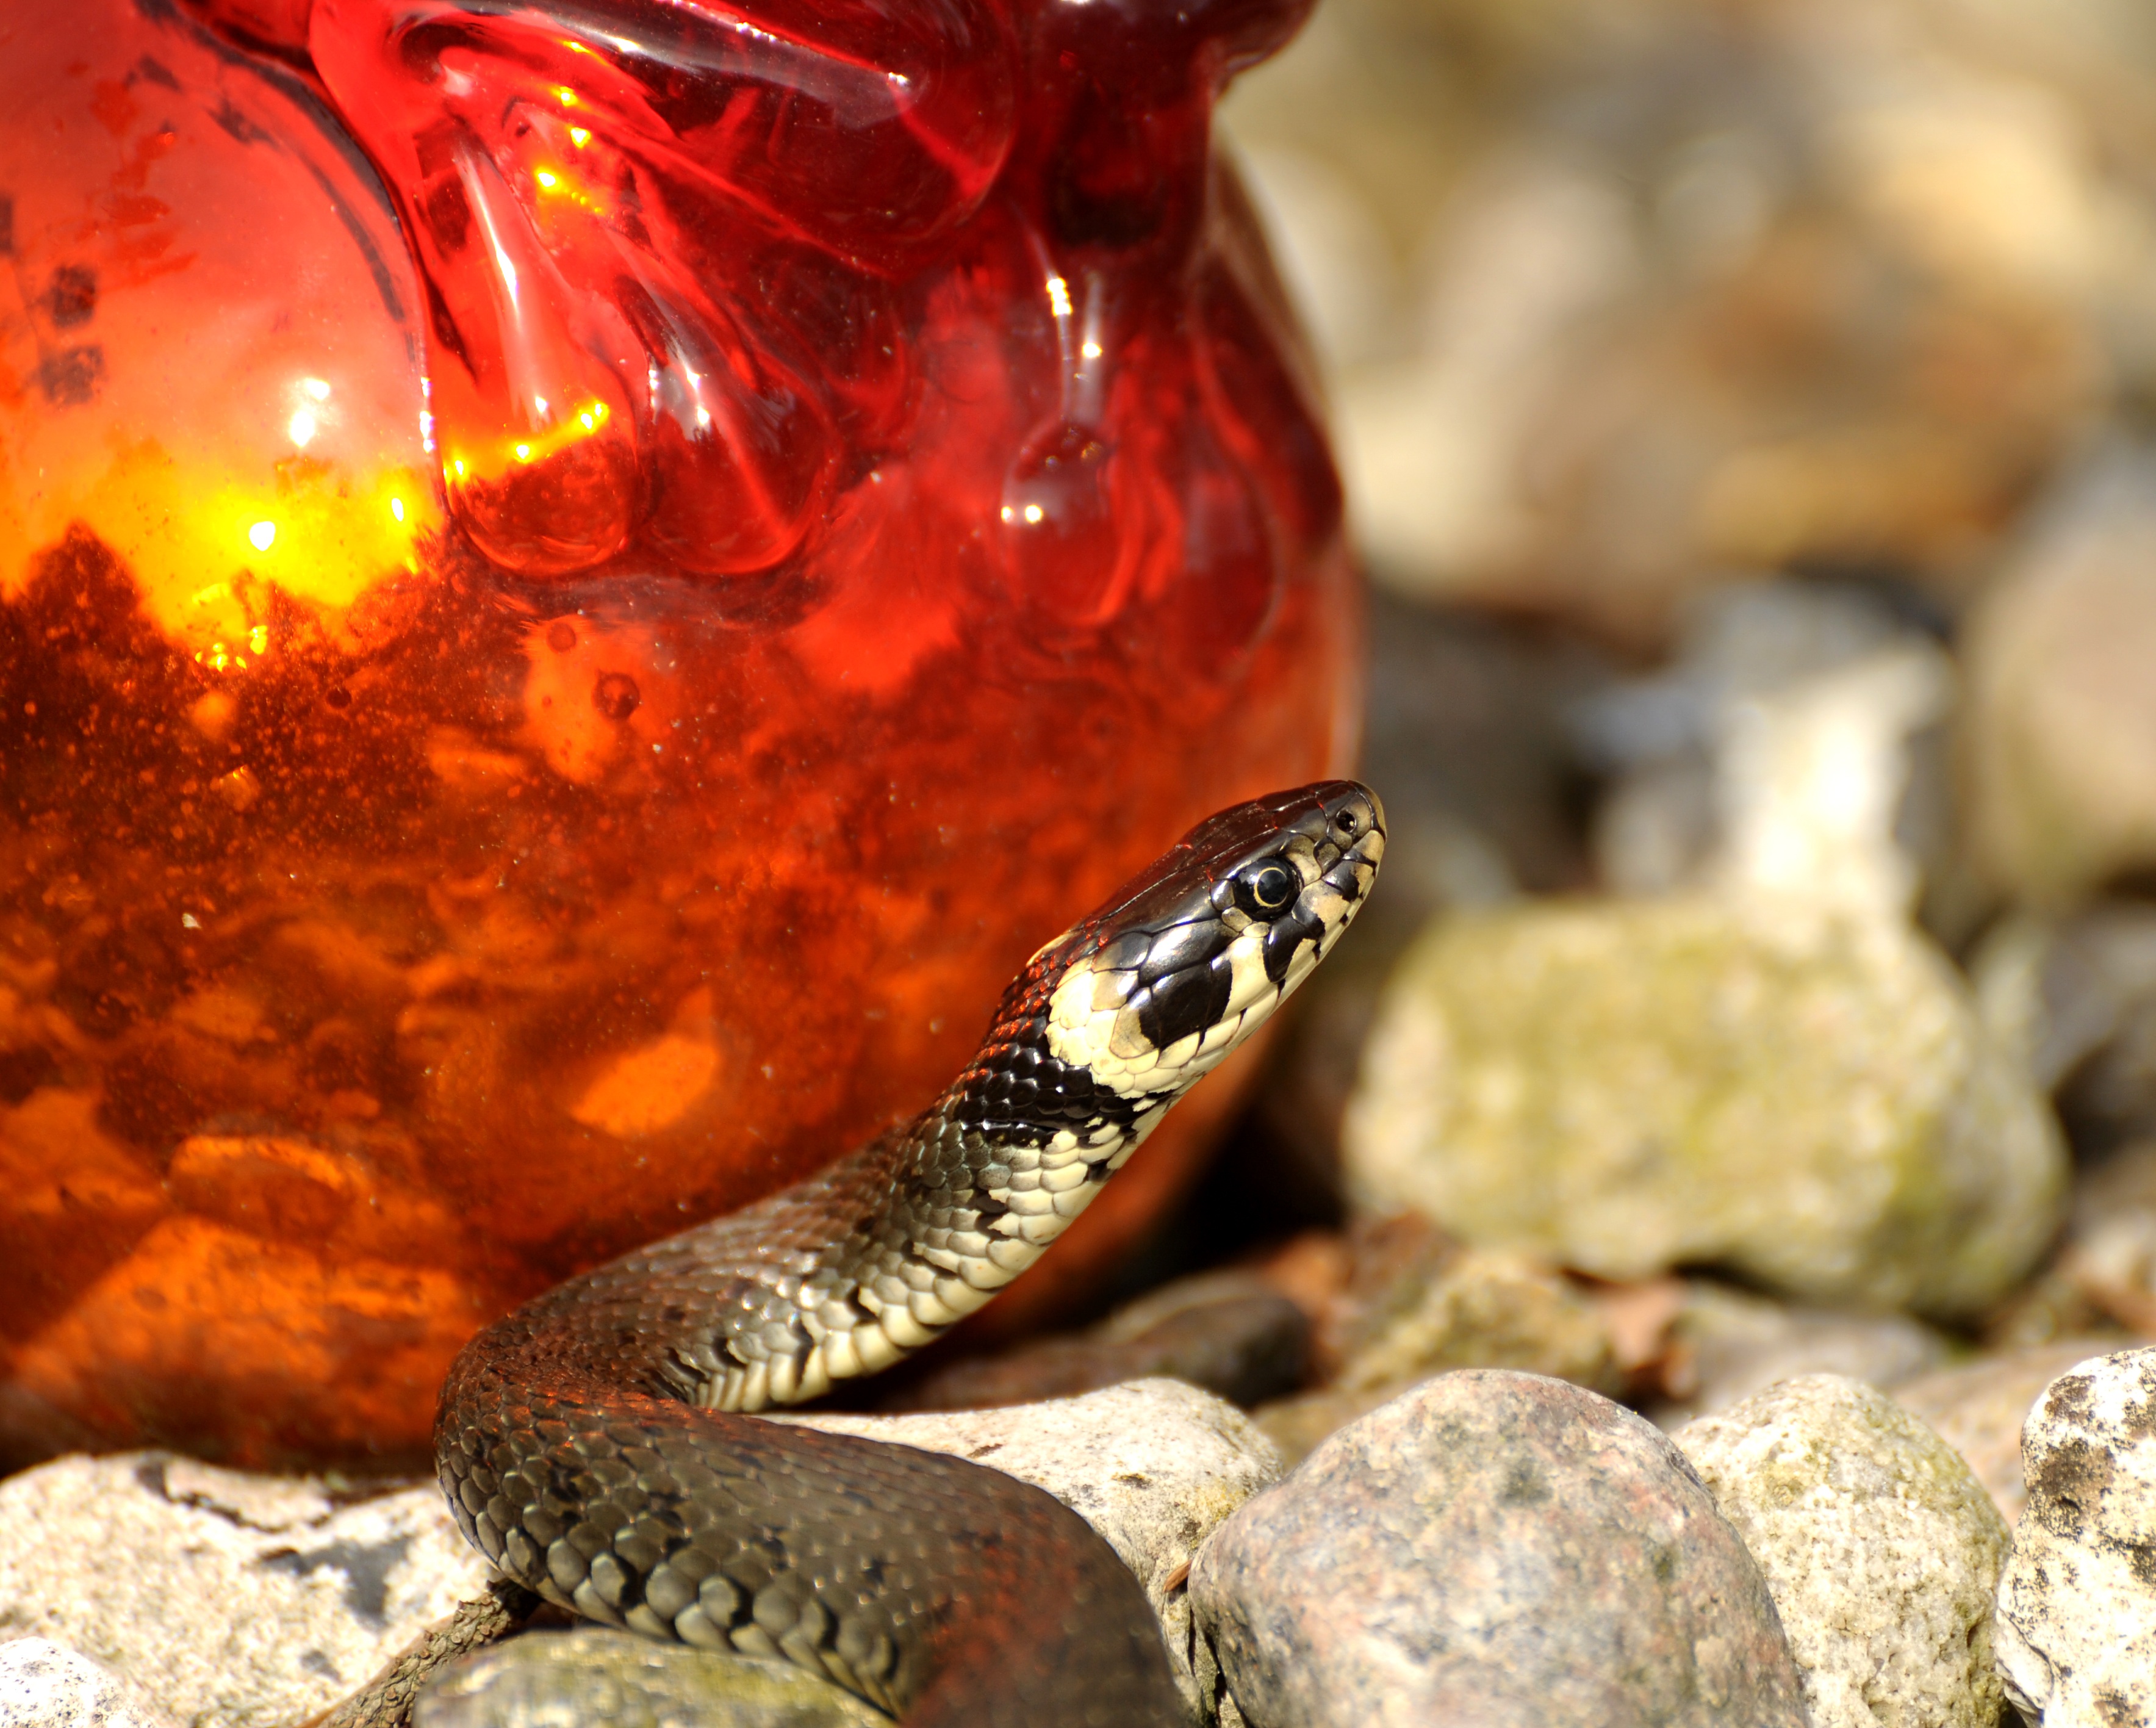
nature, reptile, garden, snake, vertebrate, macro photography, grass snake, water snake